Disley railway station

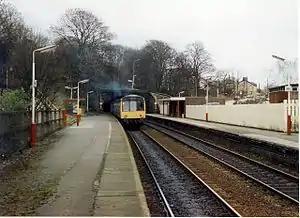
Disley station in 1989

The station has a staffed ticket office, though this is only open during morning peak periods (07:10–10:10). Tickets can also be bought prior to travel at the station's ticket machines and on-line. Train running information is available via telephone, automated announcements and CIS displays.